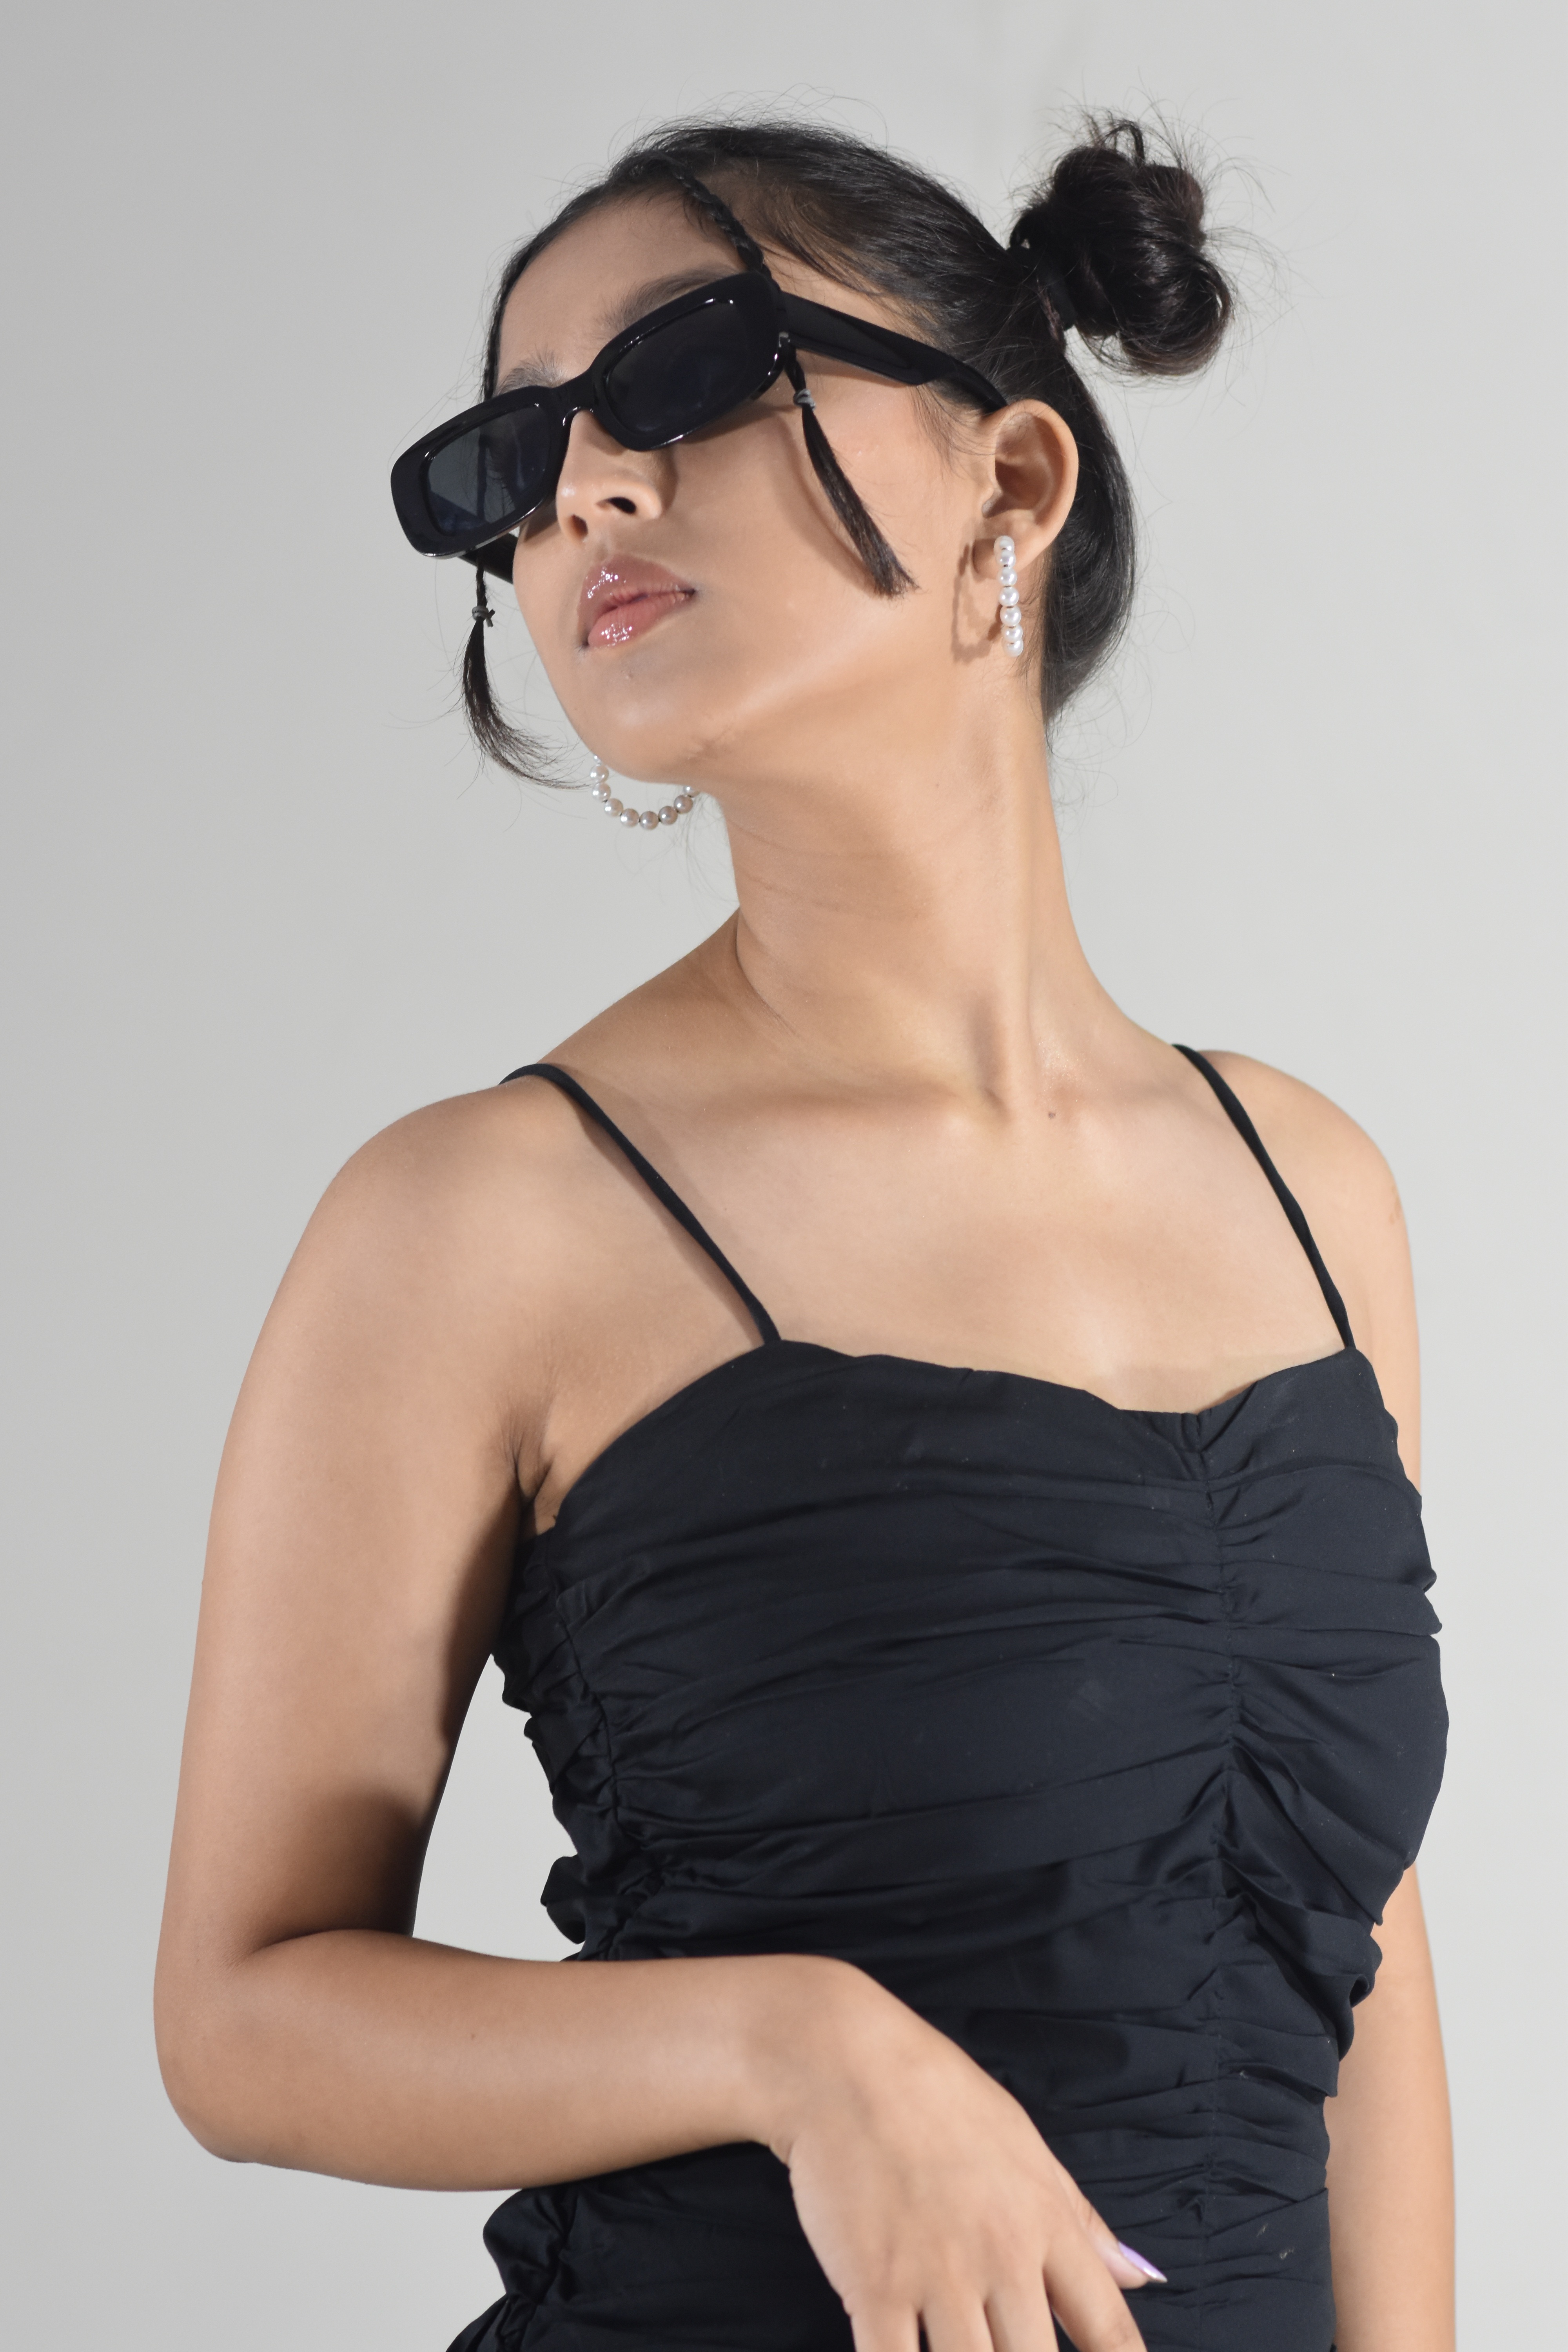
woman, hair, joint, head, shoulder, vision care, white, human body, neck, flash photography, eyelash, sleeve, waist, Strapless dress, eyewear, day dress, goggles, One piece garment, thigh, black hair, trunk, fashion design, elbow, chest, long hair, fashion model, formal wear, abdomen, sunglasses, human leg, haute couture, little black dress, cocktail dress, brown hair, fashion accessory, gown, sitting, pattern, top, photo shoot, jewellery